Nuno Sá Pessoa

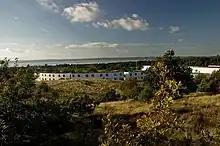
The European Film College

He filmed and edited two documentaries about Portuguese historical wines, Mother Vine and Azores, from Lava to Wine, both directed by the Californian director Kenneth Payton and hosted by Portuguese enologist Virgílio Loureiro. The collaboration with Kenneth Payton was followed by the film Les Terroiristes du Languedoc.